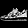
Label: Sneaker